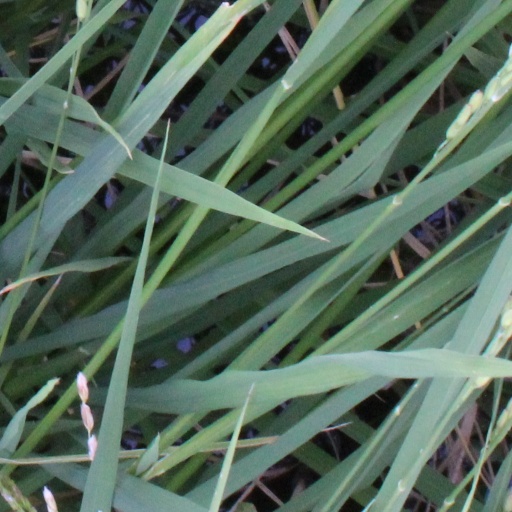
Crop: rice